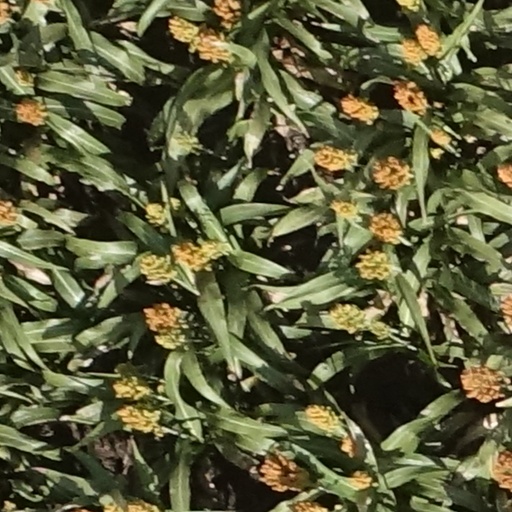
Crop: sorghum